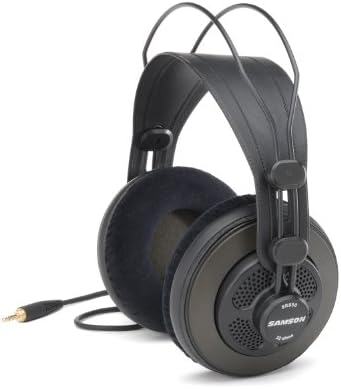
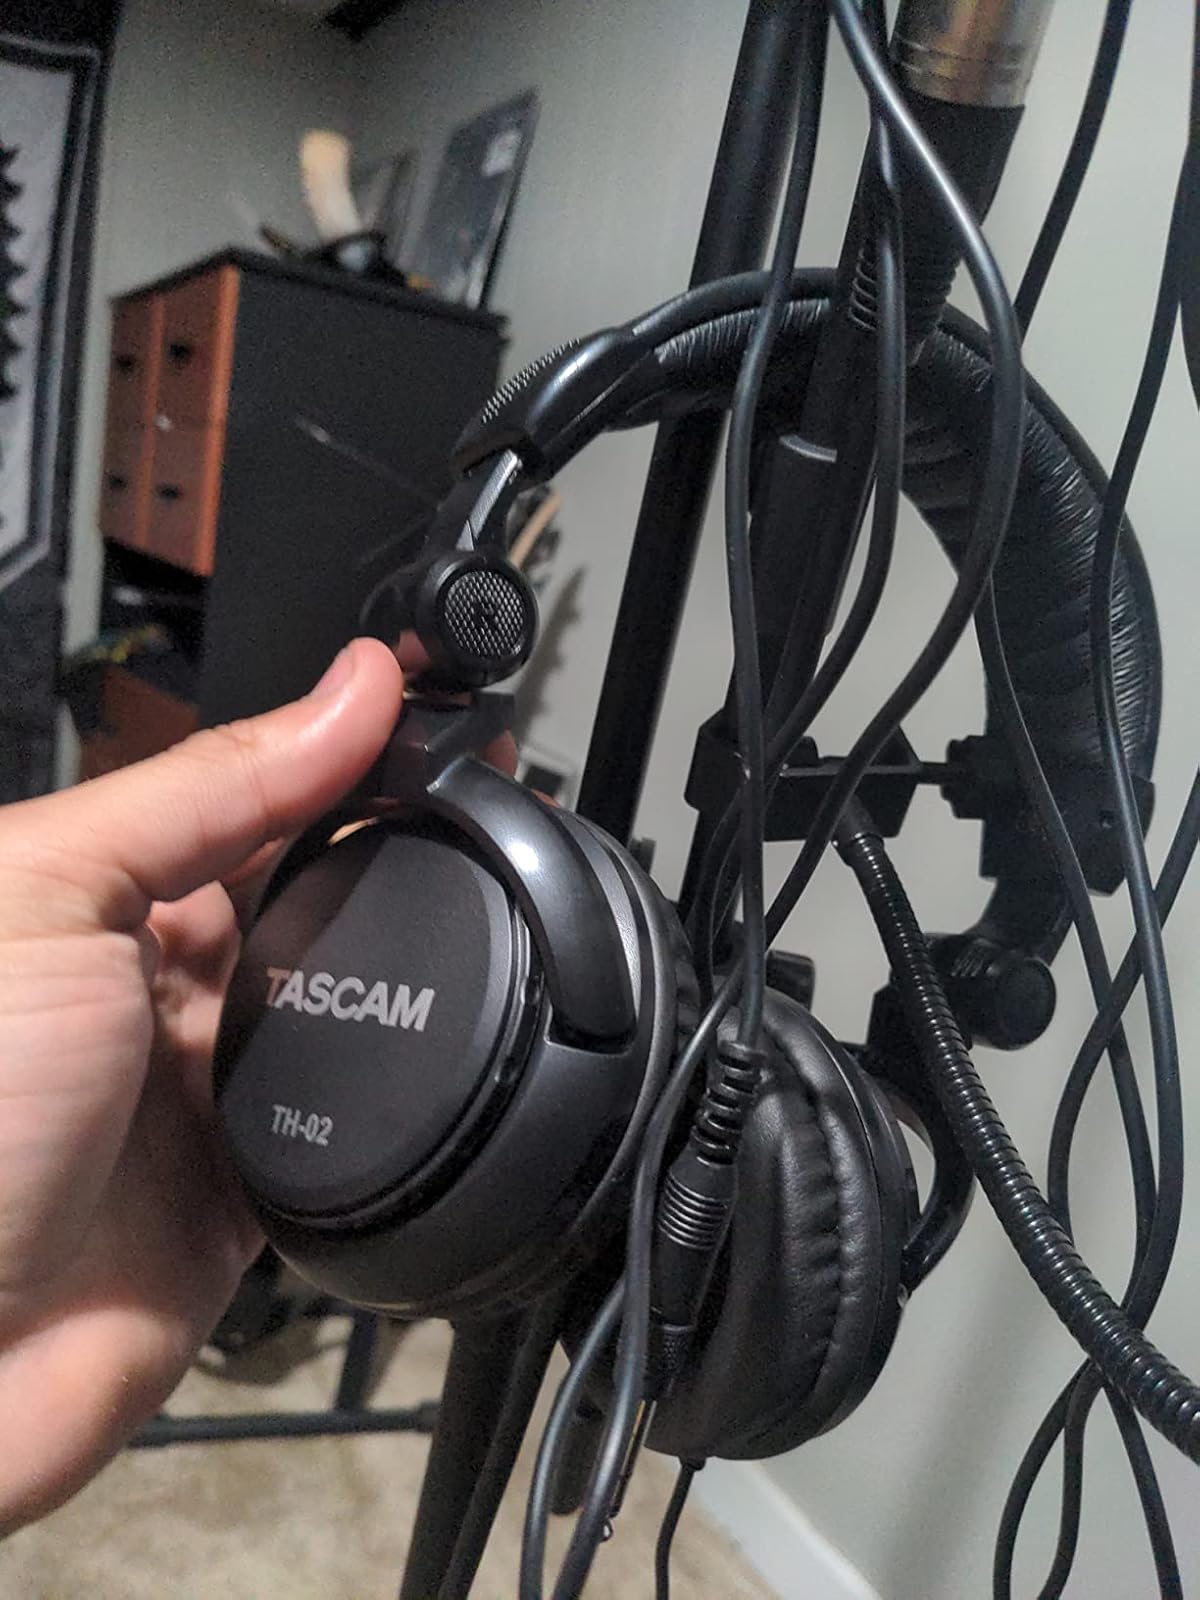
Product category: headphones
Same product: no